Oflag XXI-C

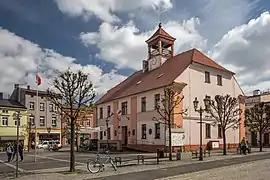
Ostrzeszów Town Hall, which houses the Regional Museum with an exhibition dedicated to Norwegian POWs of Oflag XXI-C

A permanent exhibition devoted to the history of Norwegian POWs of the camp was established in 1996 within the Władysław Golus Regional Museum in Ostrzeszów.